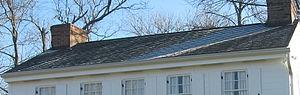
Le facteur solaire d’une paroi est le rapport entre l’énergie due au rayonnement solaire transmise et l’énergie reçue par la paroi. Cette paroi peut être de toutes sortes, opaque, vitrée etc.